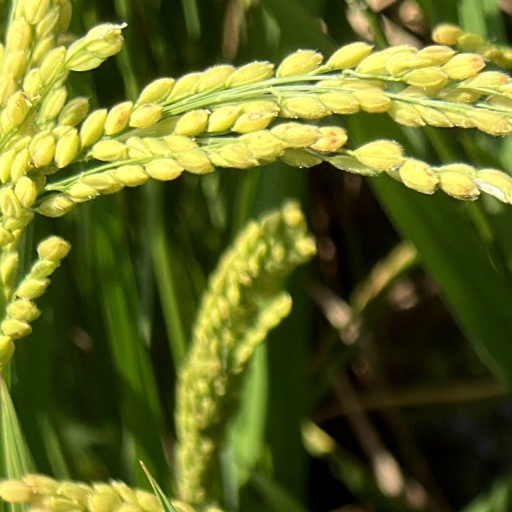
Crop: rice